Shtatol

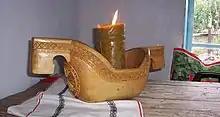
Shtatol in a museum in Mordovia

Shtatol also called Erzyan shtatol is a wax candle supported by an ornamented wooden vessel used in traditional Erzya rituals (erzja Ineškipazněń Kemema).